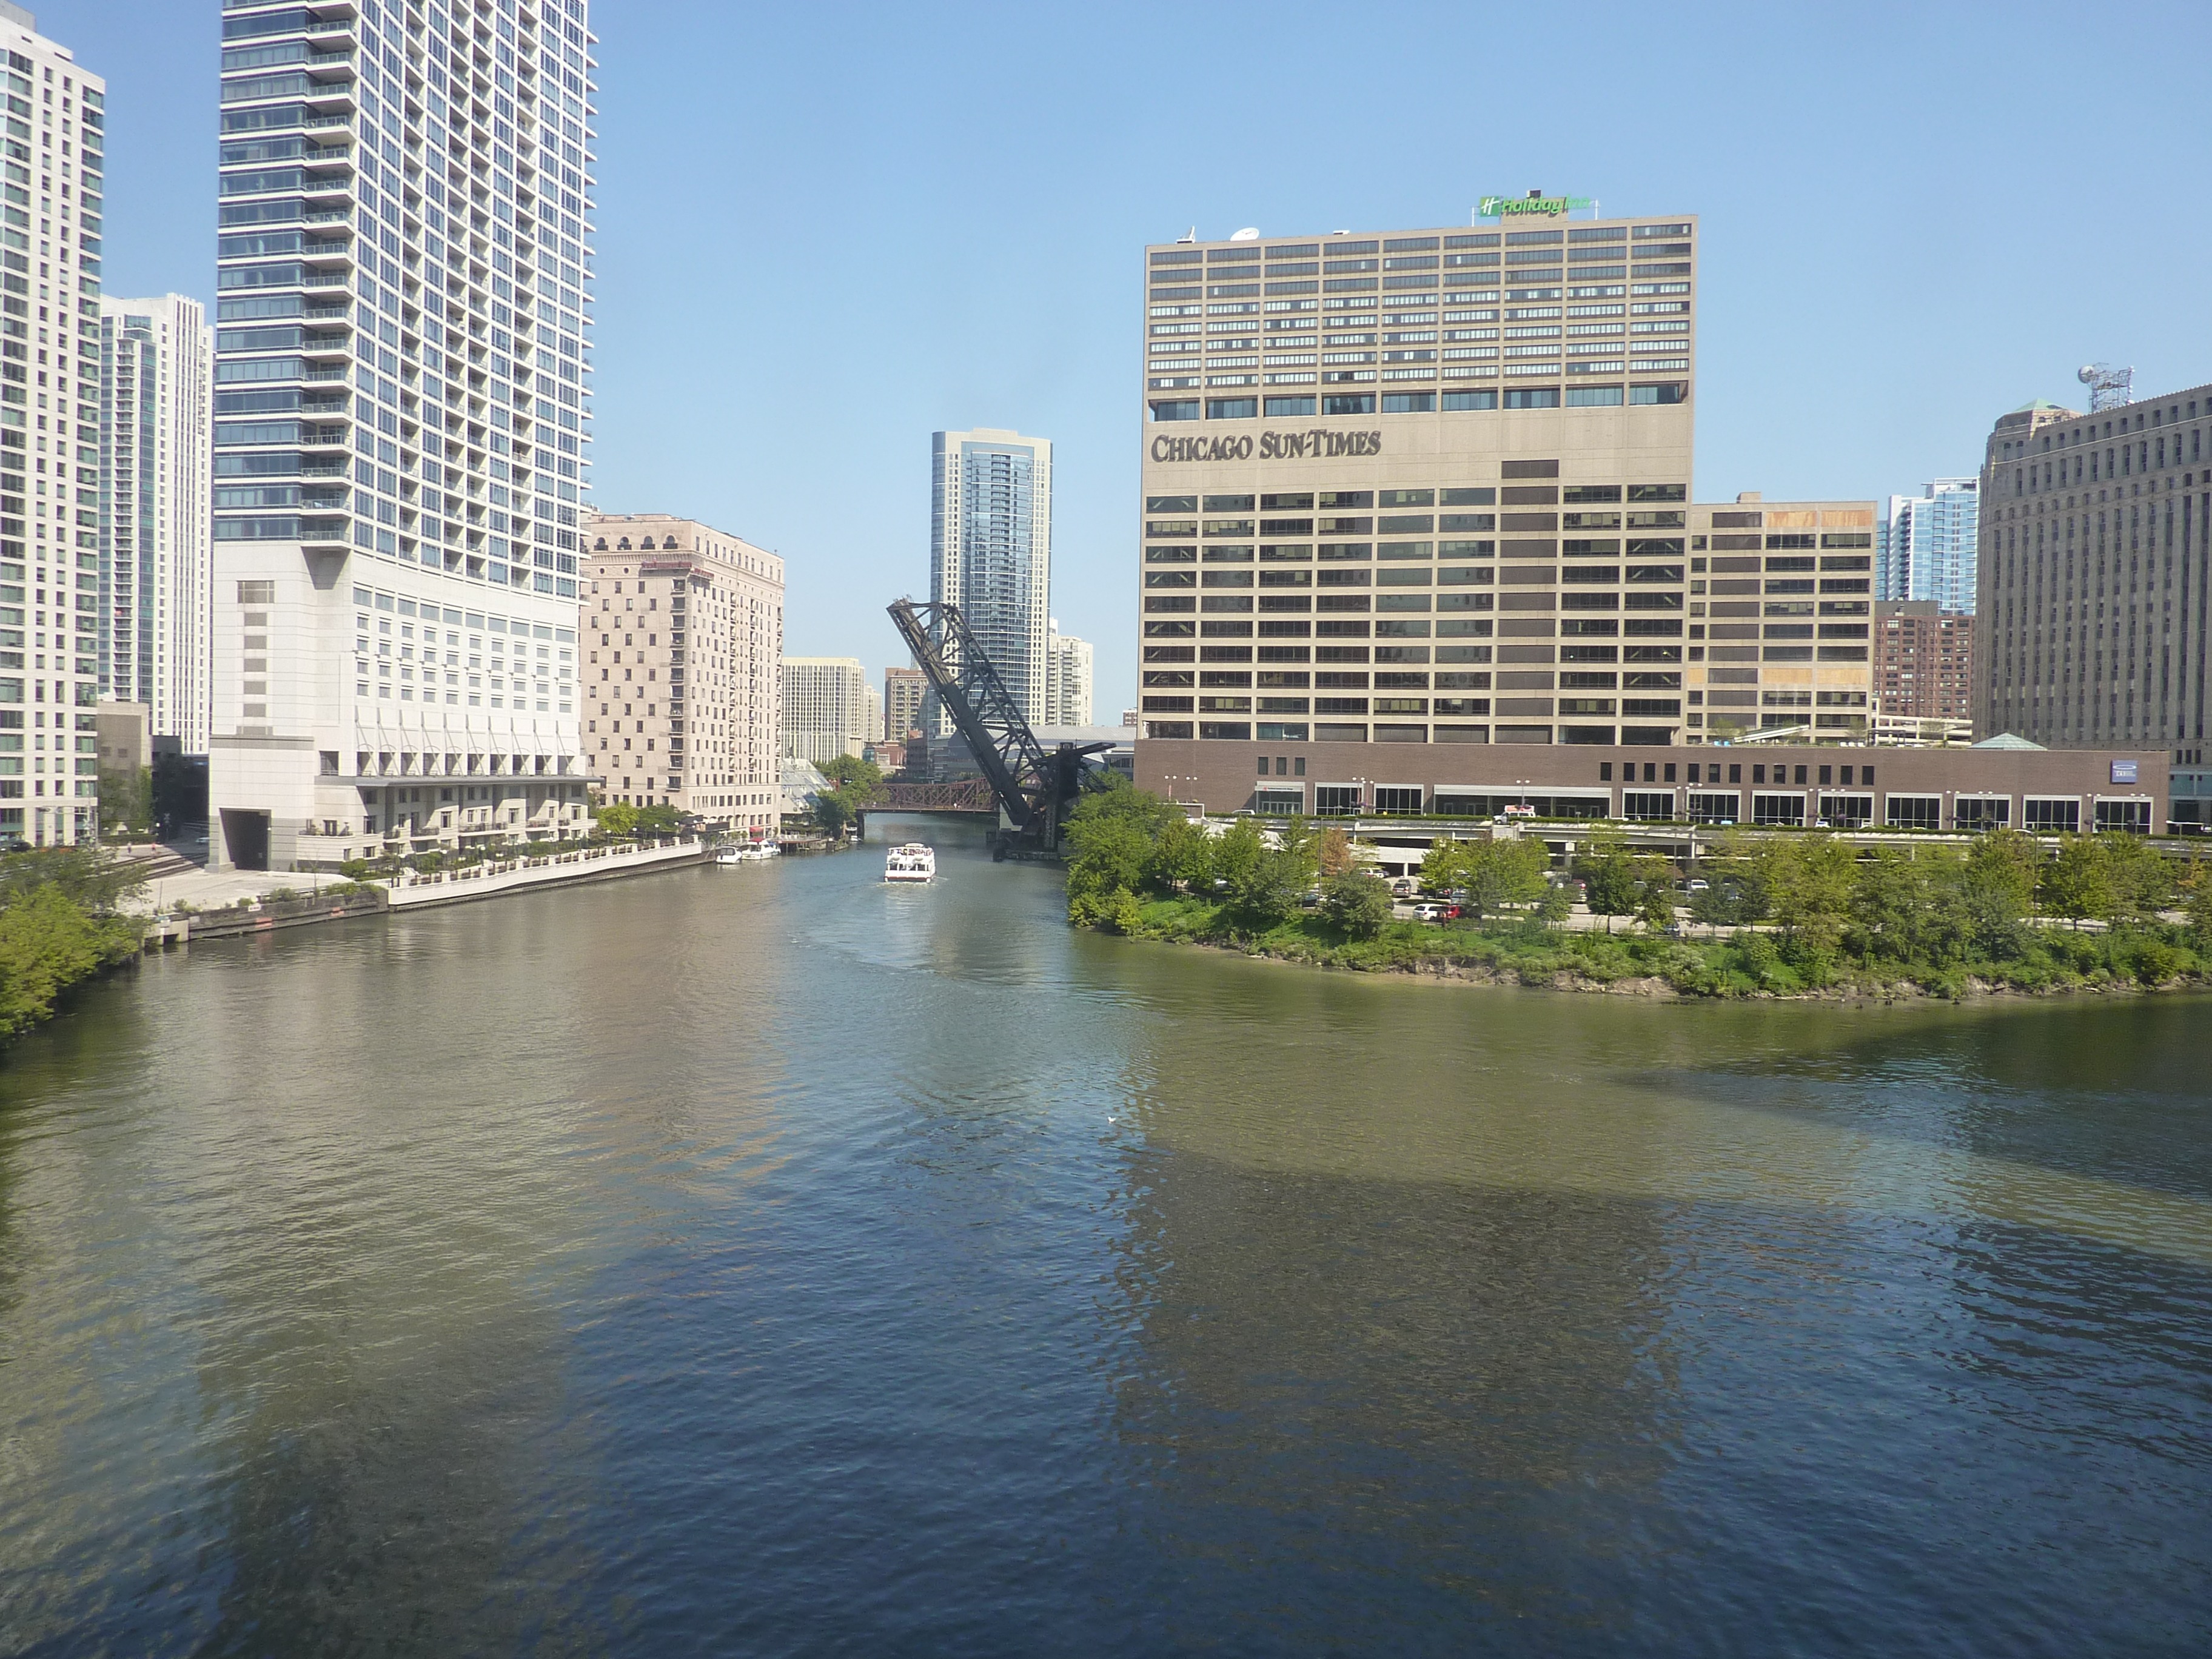
water, dock, skyline, city, skyscraper, river, cityscape, downtown, reflection, chicago, marina, waterway, tower block, homes, waters, condominium, residential area, human settlement